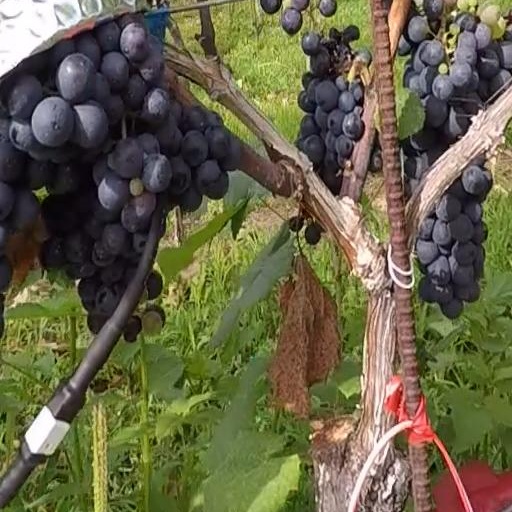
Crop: grape